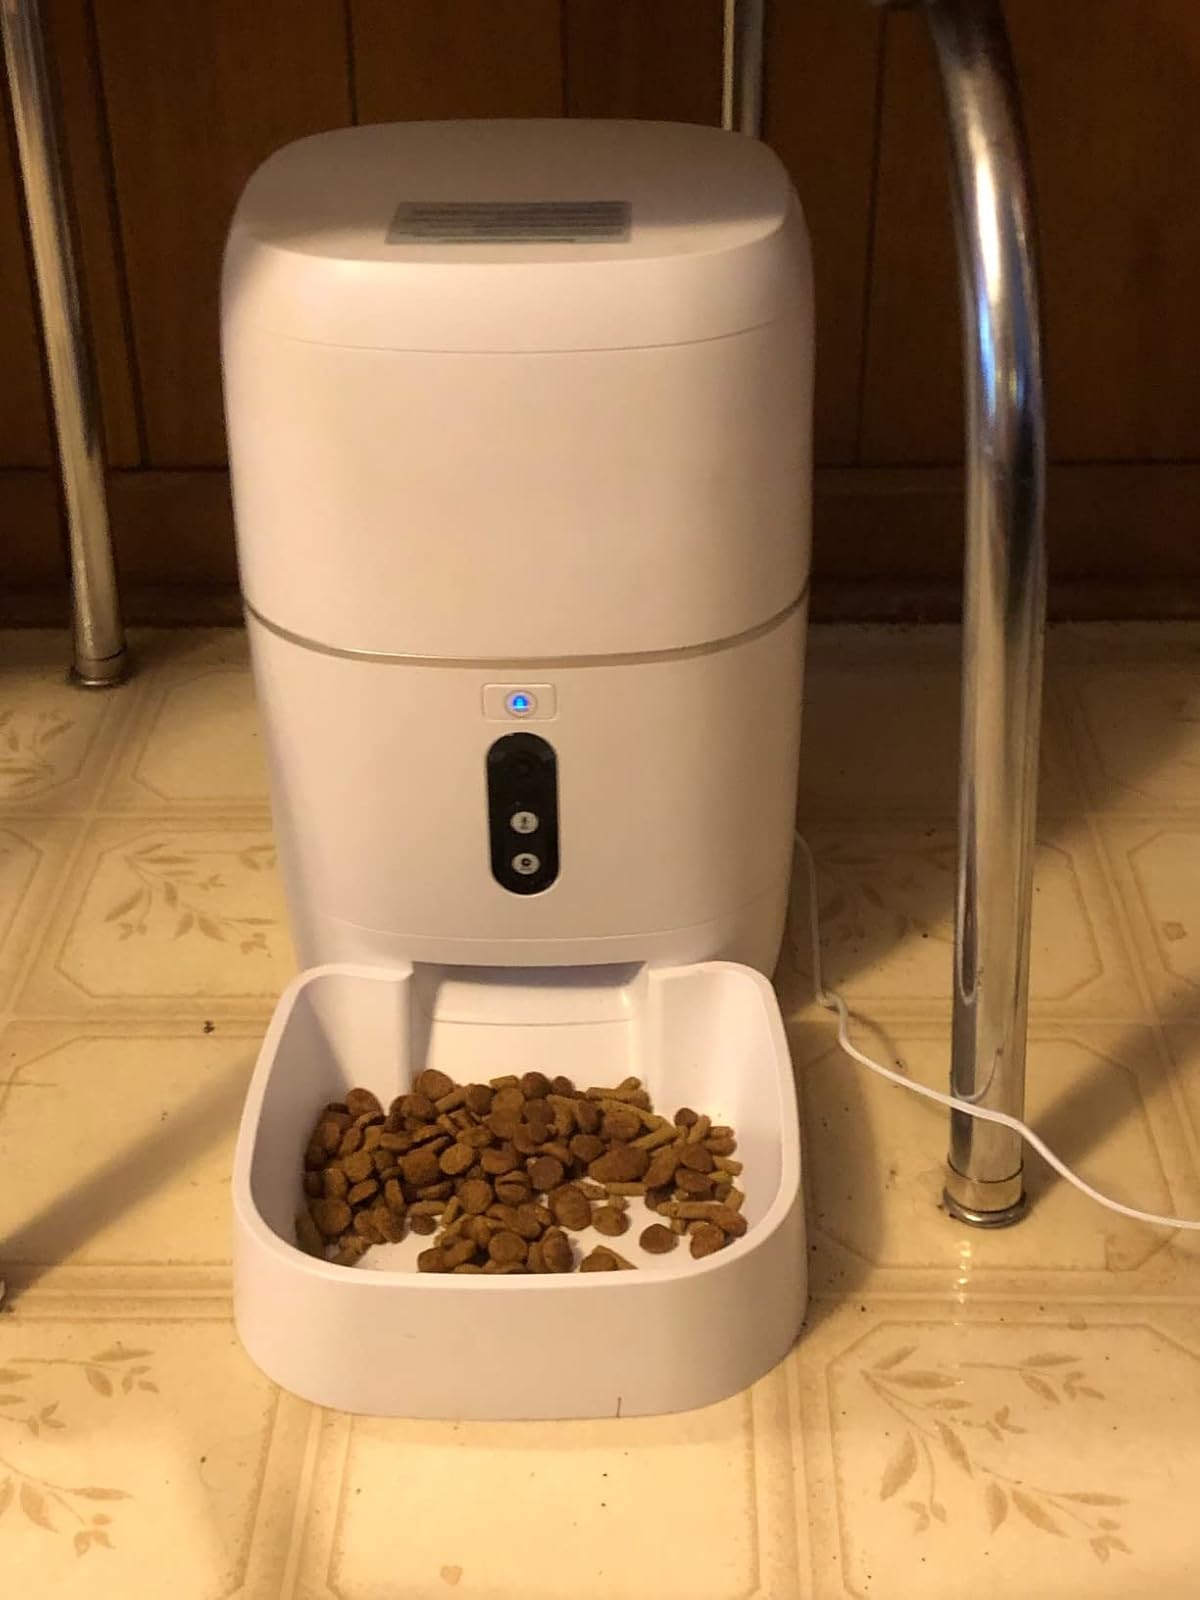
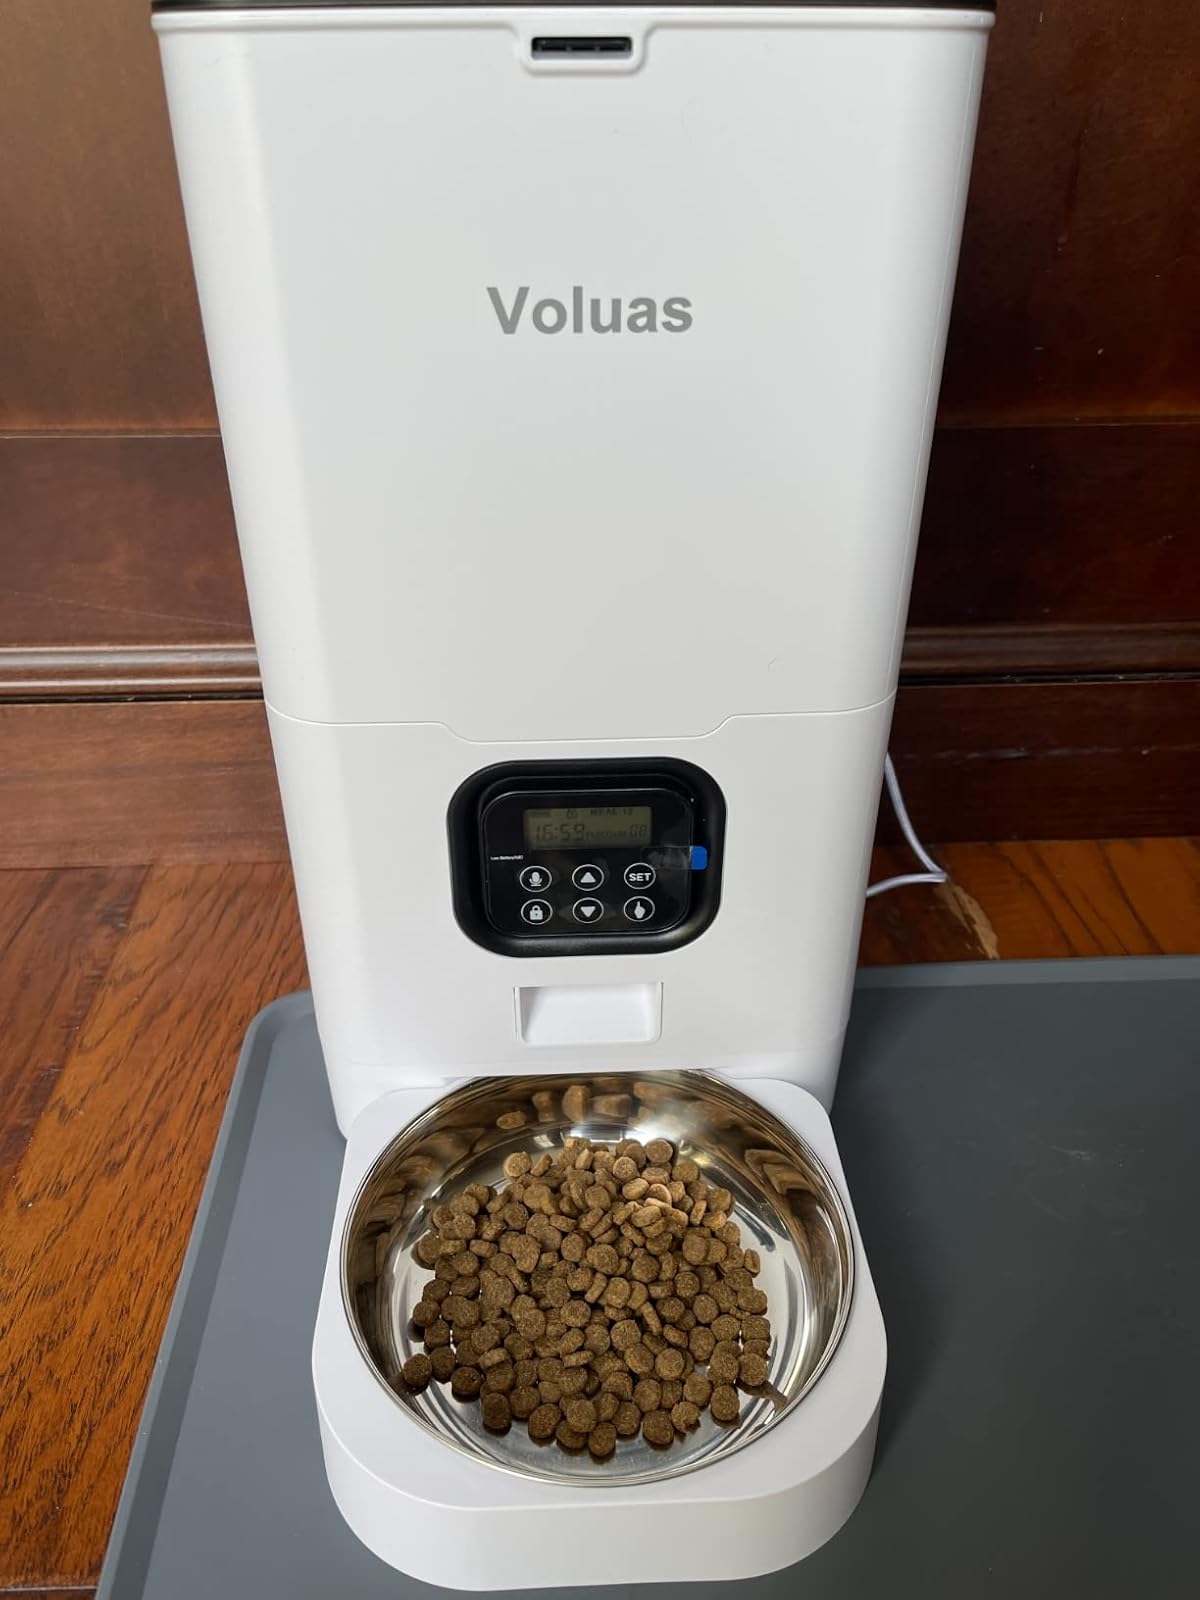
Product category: items_feeder
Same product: no